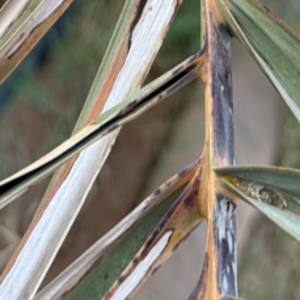
Label: Black Scorch